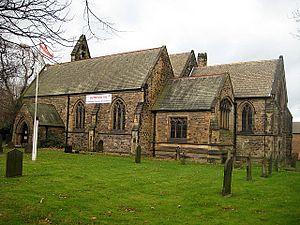
Outwood est une banlieue de Wakefield, Royaume-Uni. Le quartier possède une gare.